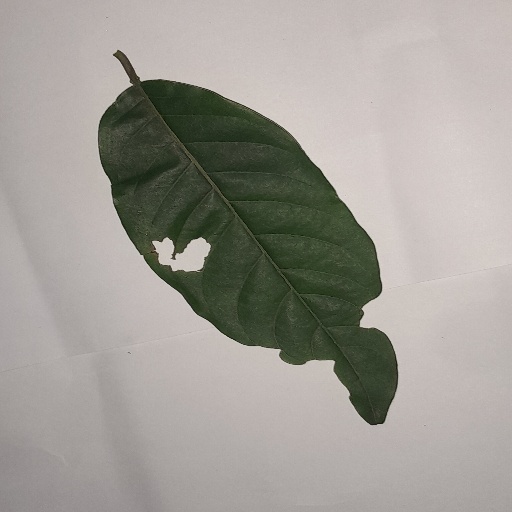
Species: HariTaki
Leaf condition: Shot Hole